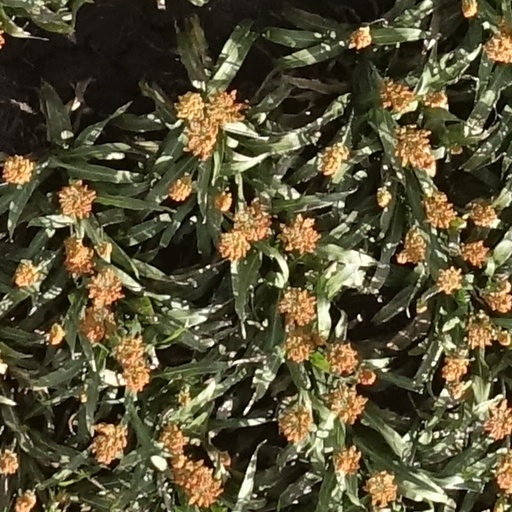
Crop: sorghum